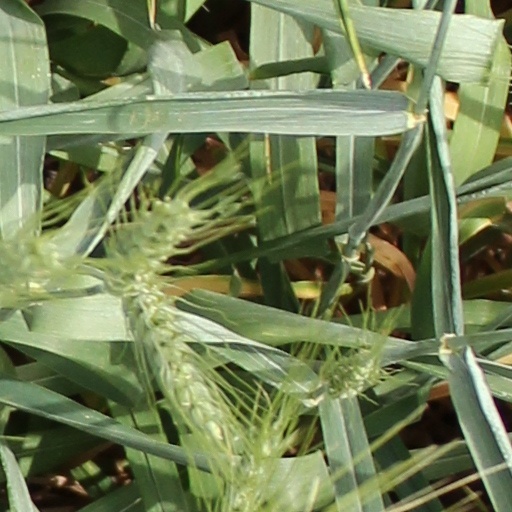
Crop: wheat